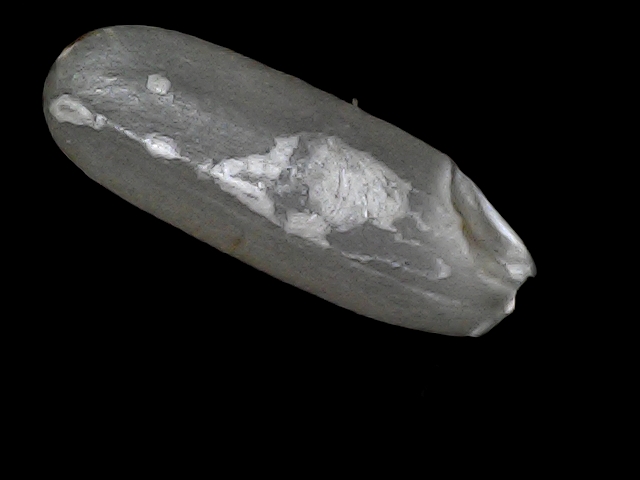
Rice variety: BD30